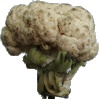
Label: Cauliflower 1